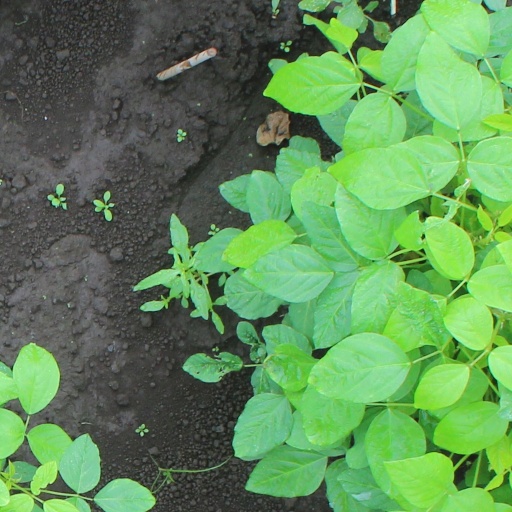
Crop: soybean